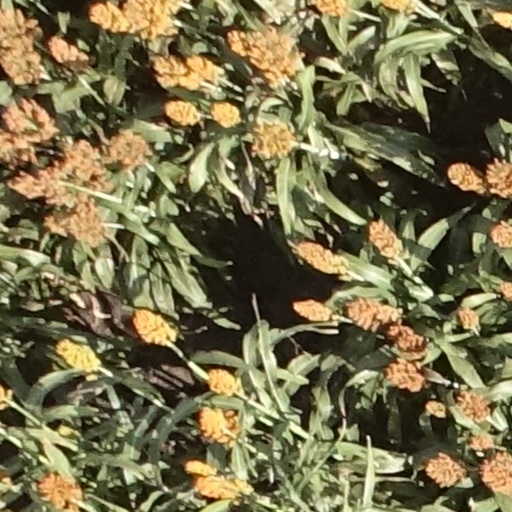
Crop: sorghum